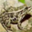
Label: frog